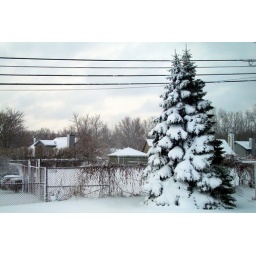
Taken through the kitchen window by Edgar.